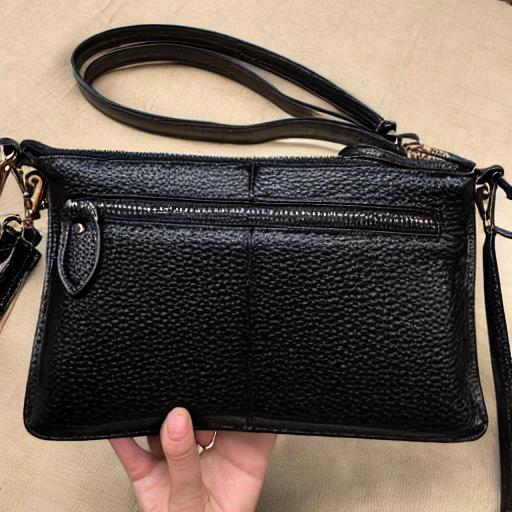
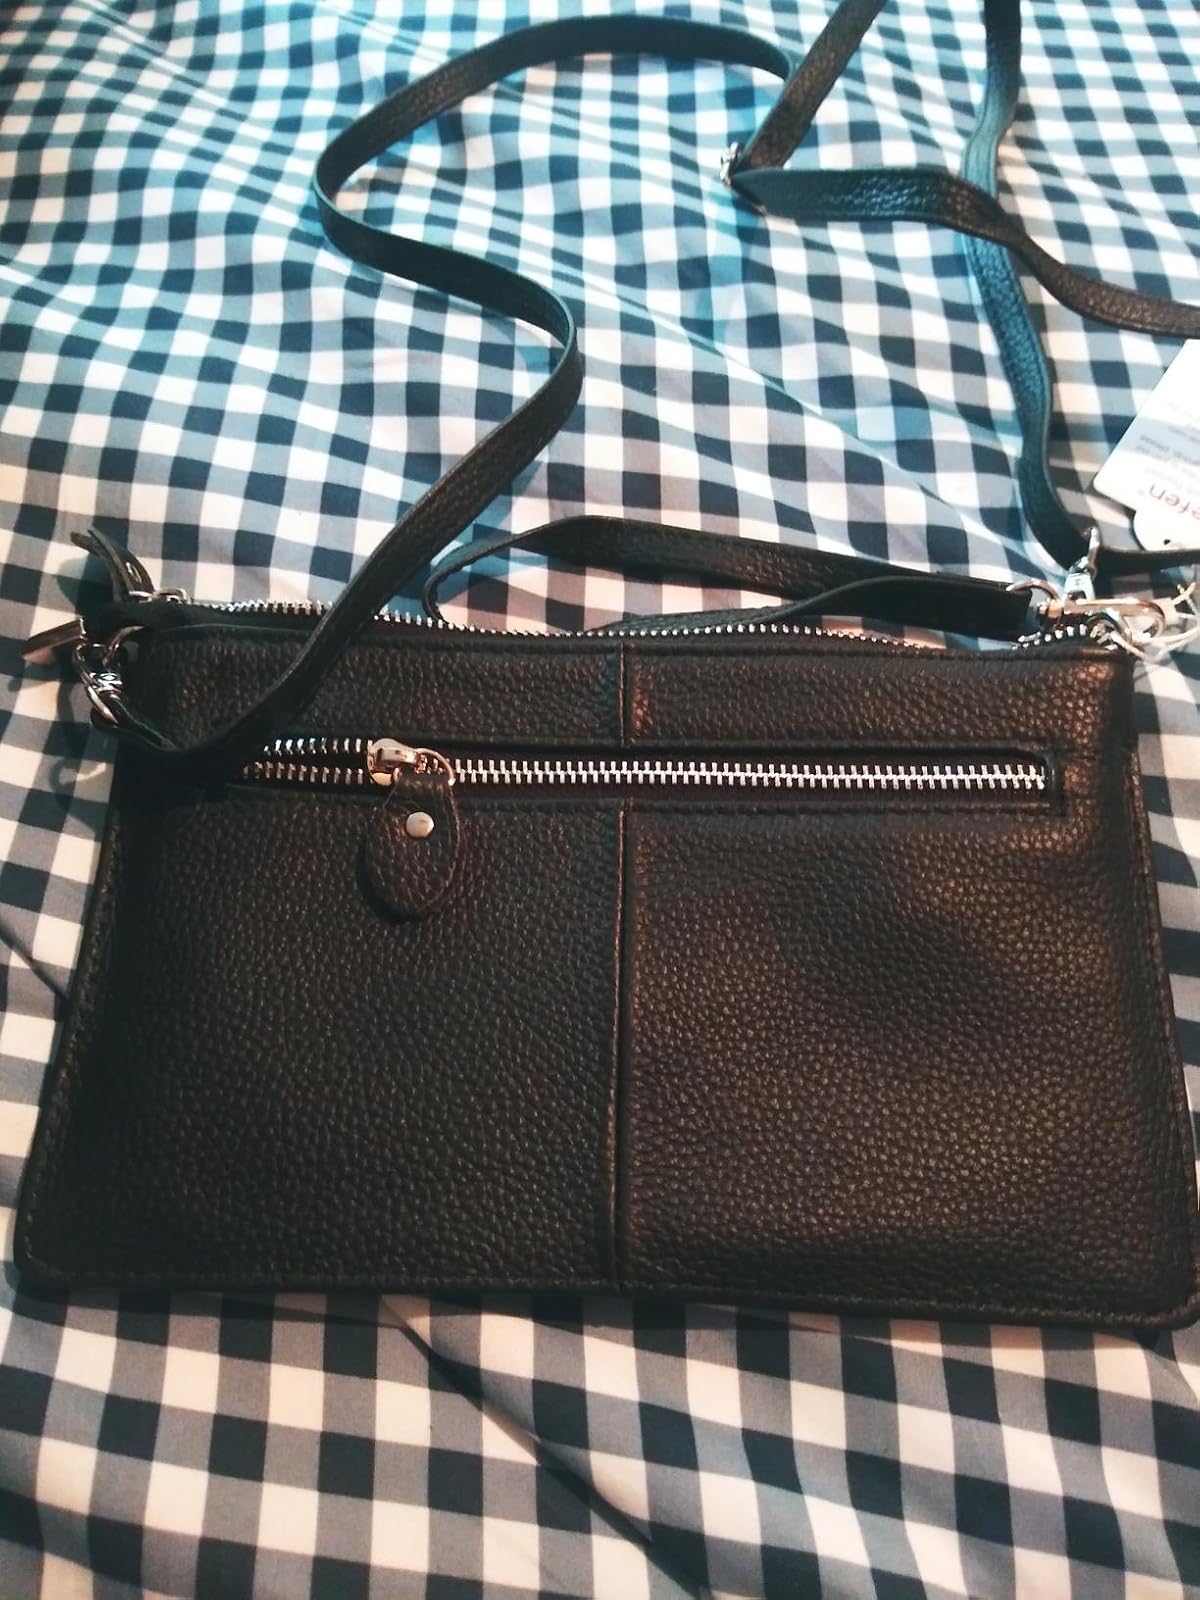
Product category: accessories_handbag
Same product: no